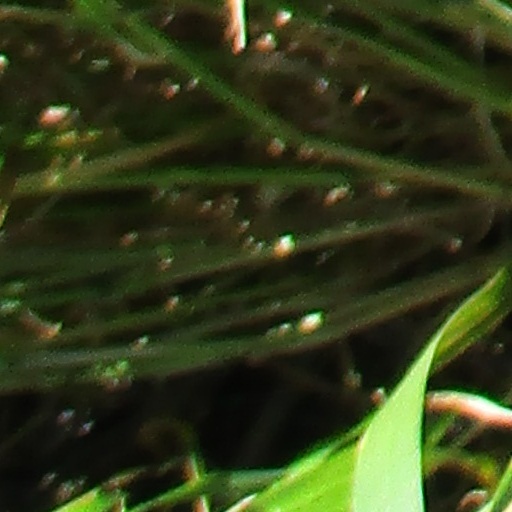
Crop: wheat